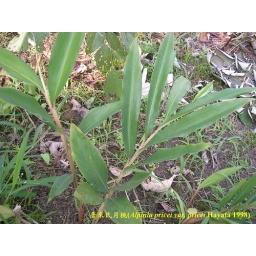
Taiwan special product in southern part. 1M height. A potential ornamental flower for live in a building or apartment.